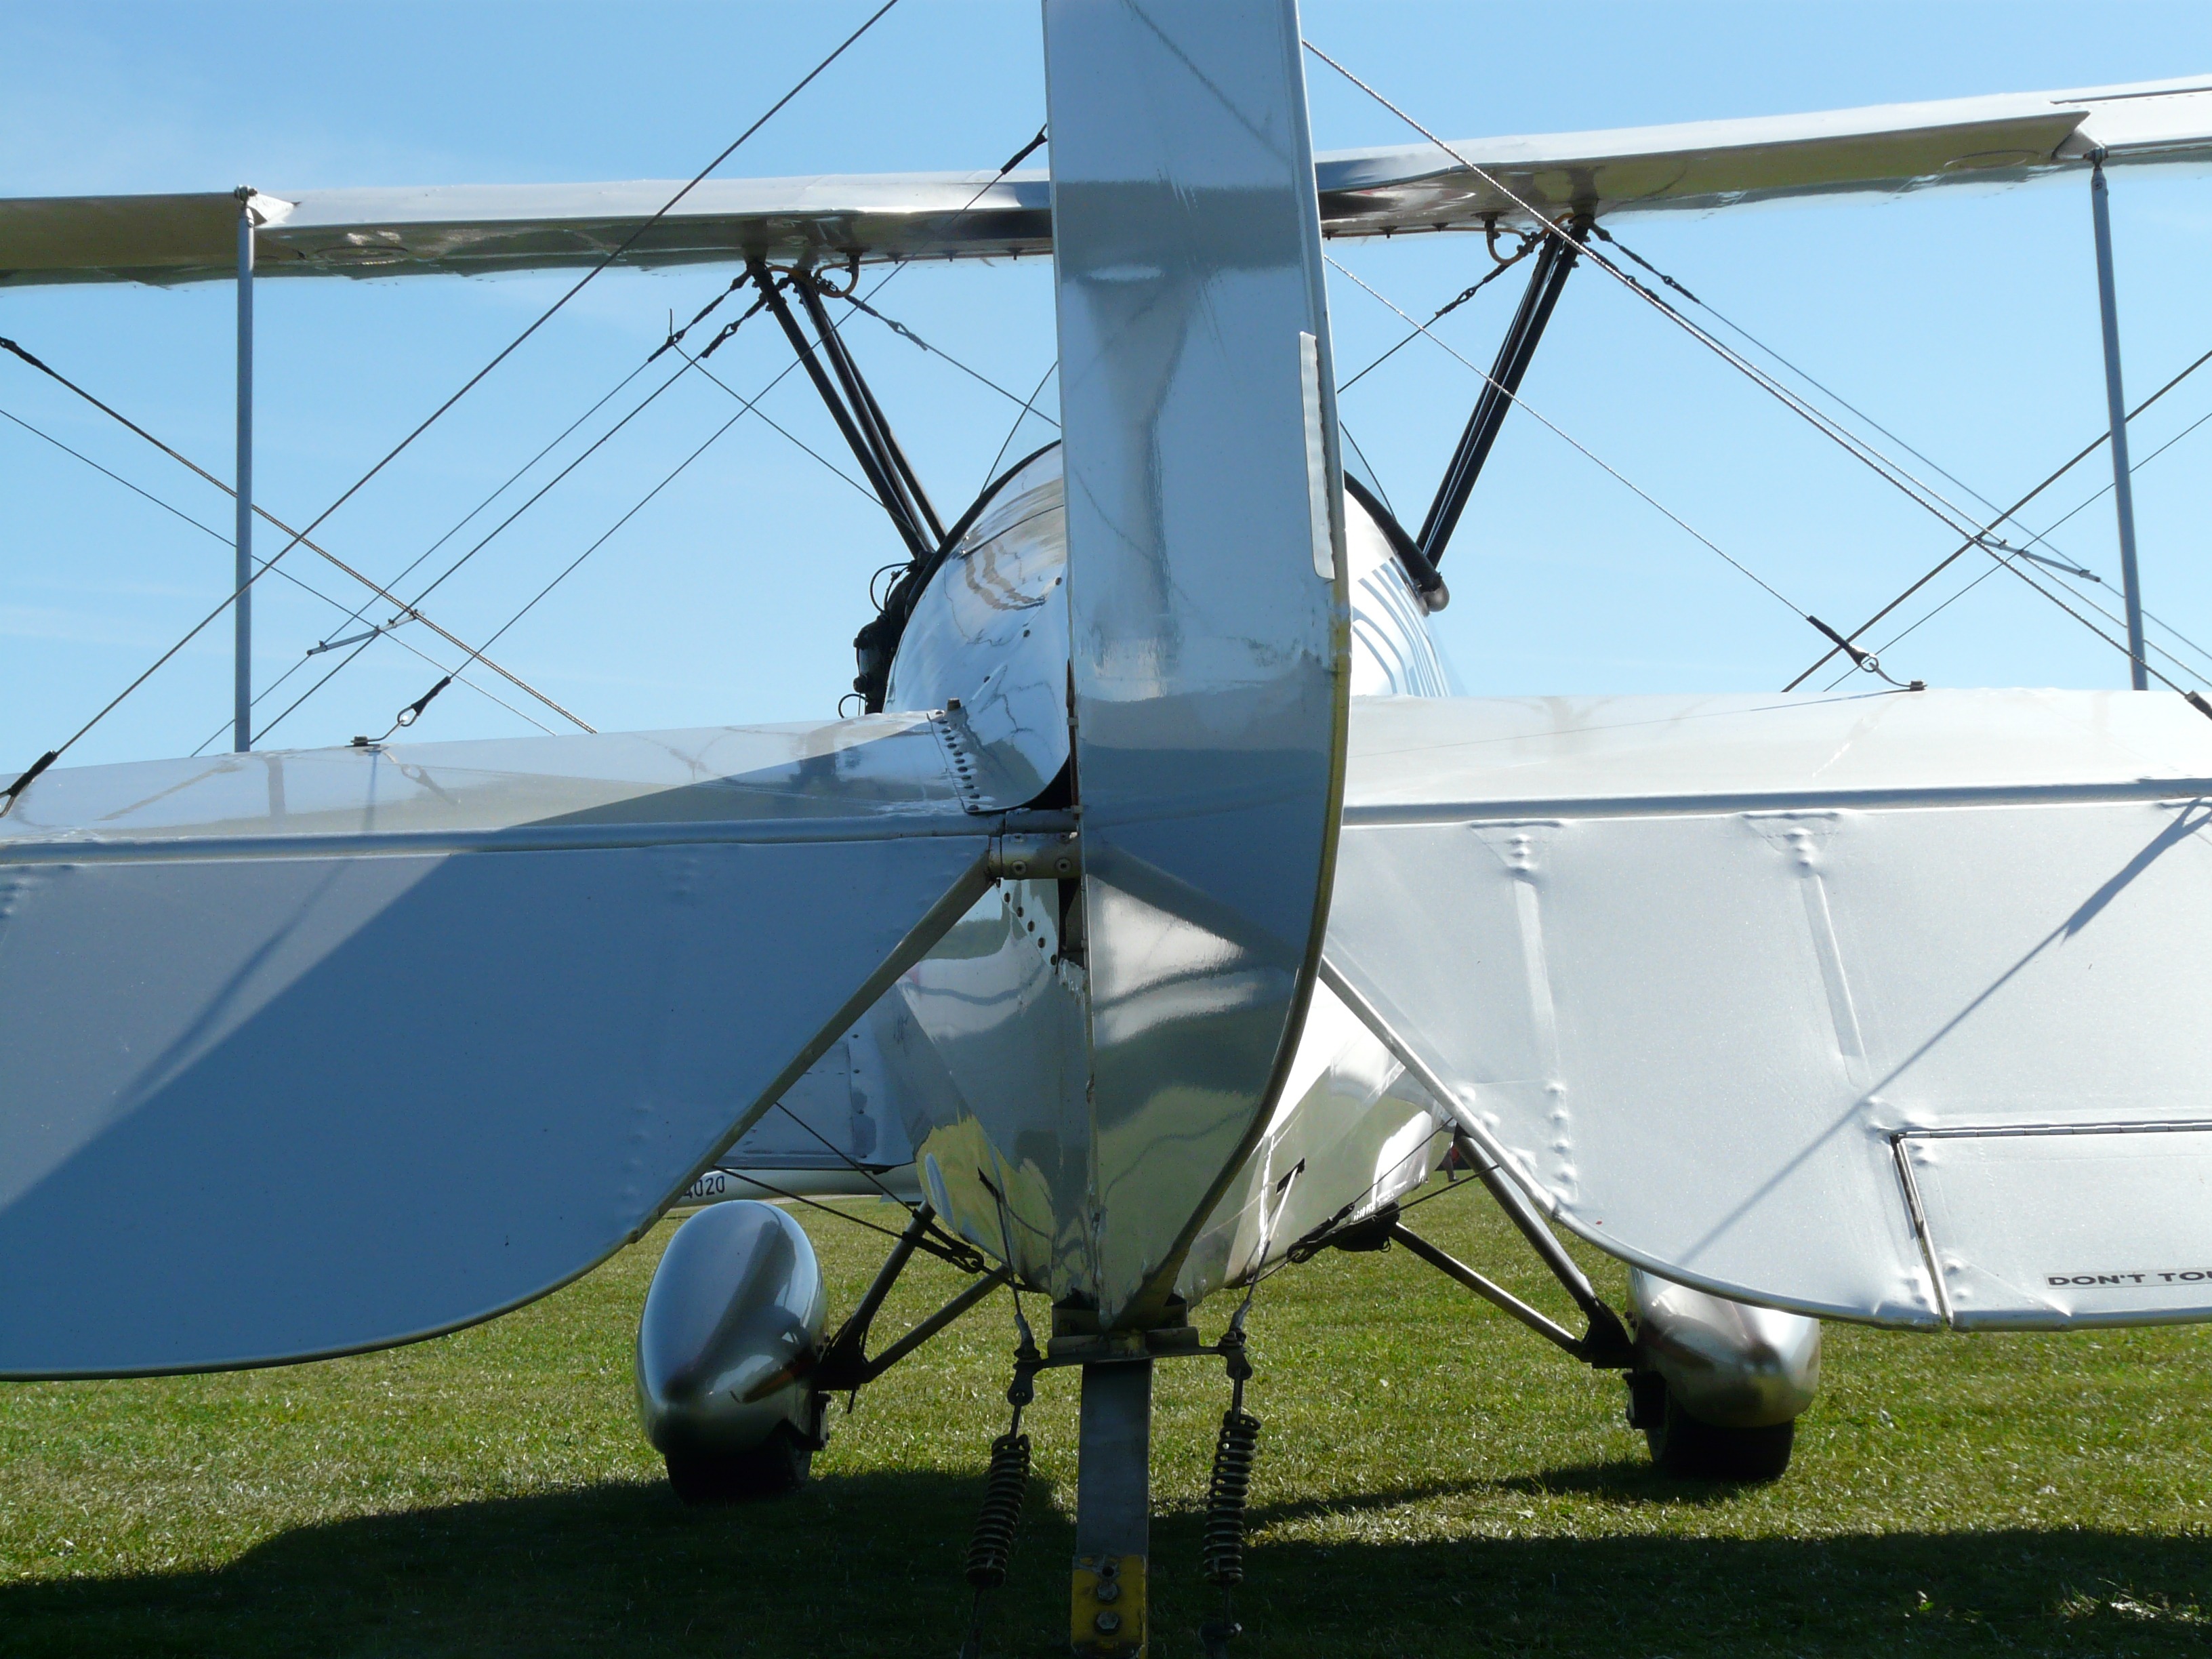
wing, wind, airplane, aircraft, vehicle, aviation, mast, rear view, silver, sail, elevator, propeller, shiny, rear, tailfin, rudder, aerobatics, m17, atmosphere of earth